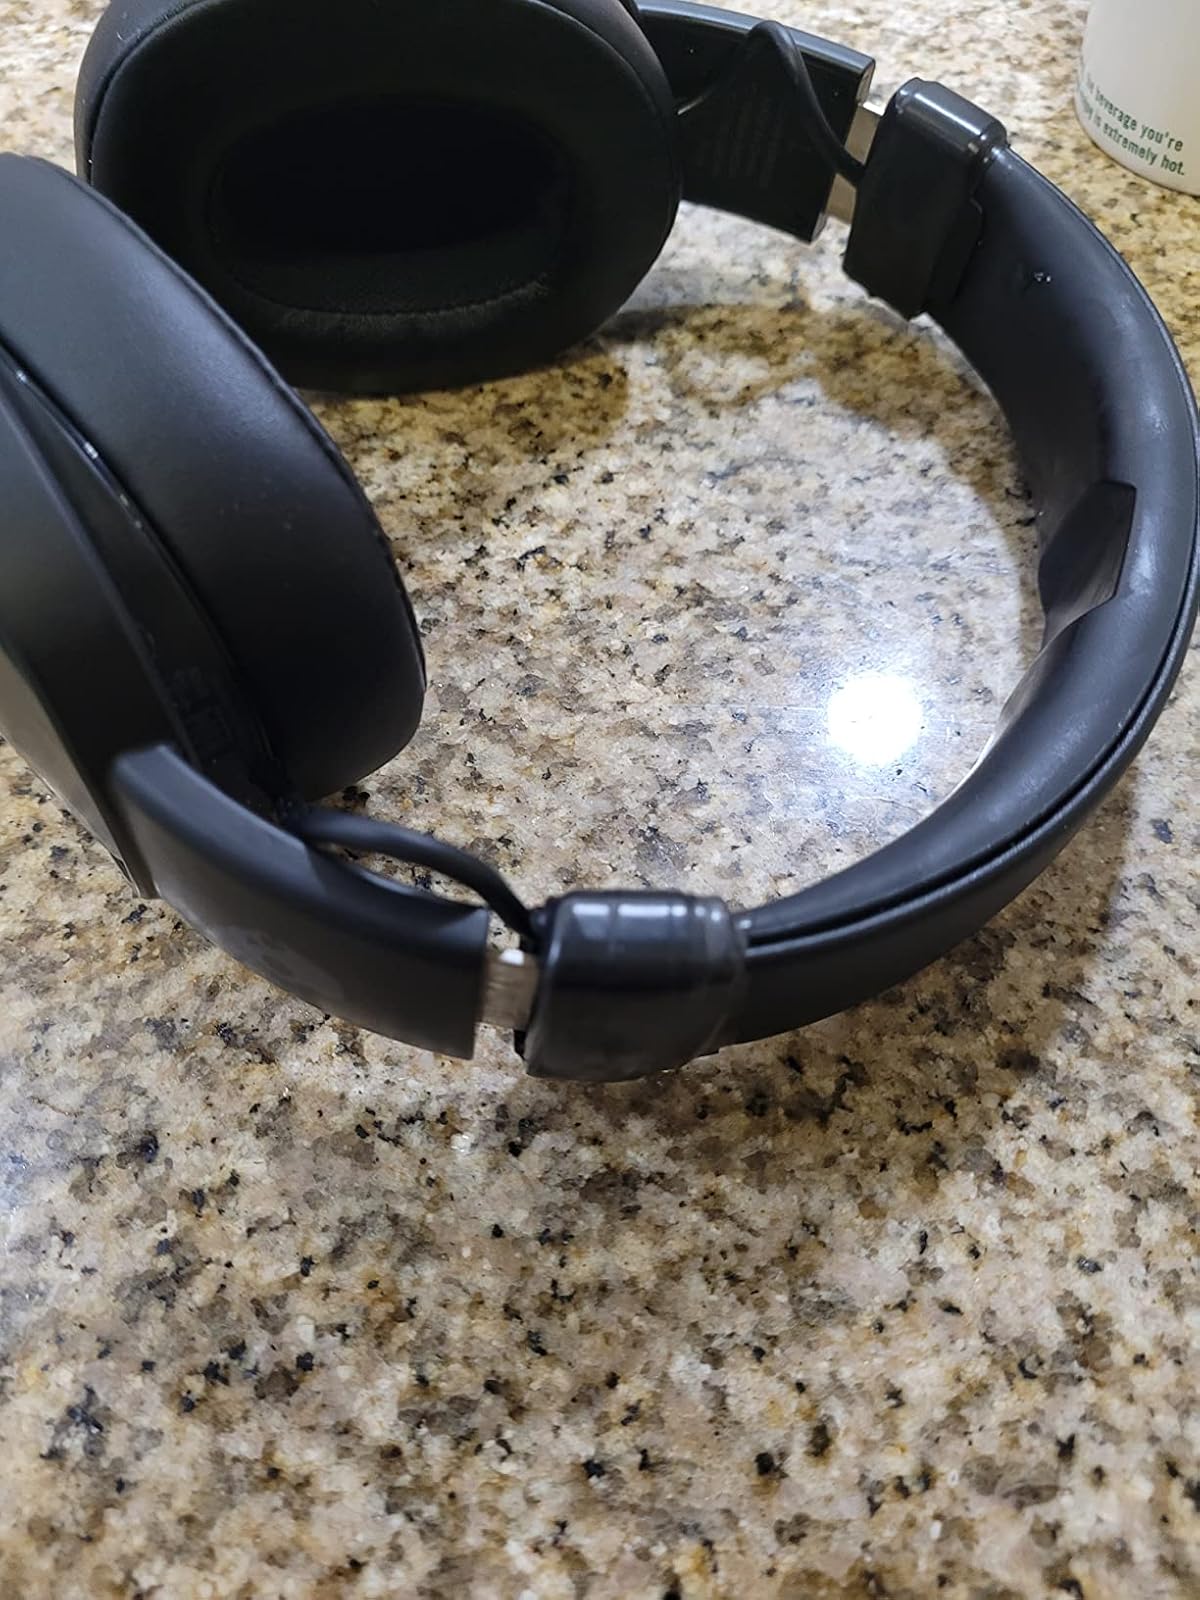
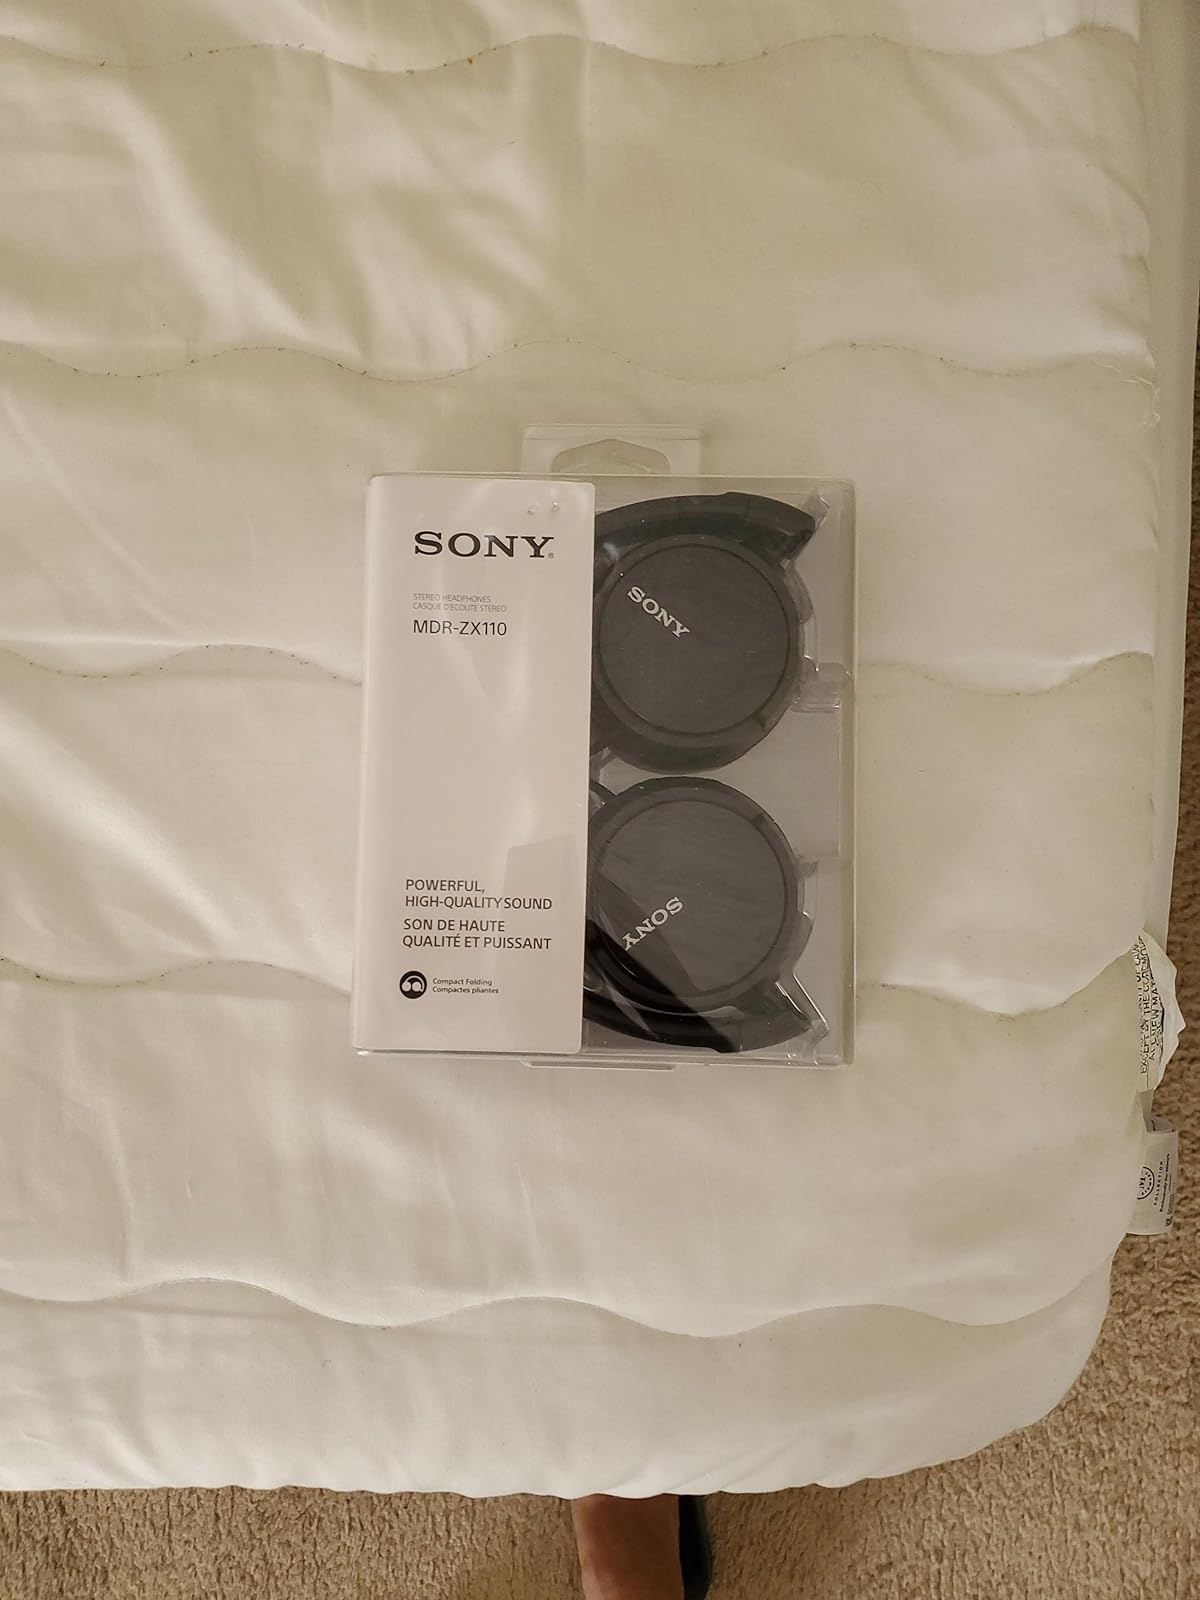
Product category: headphones
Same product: no